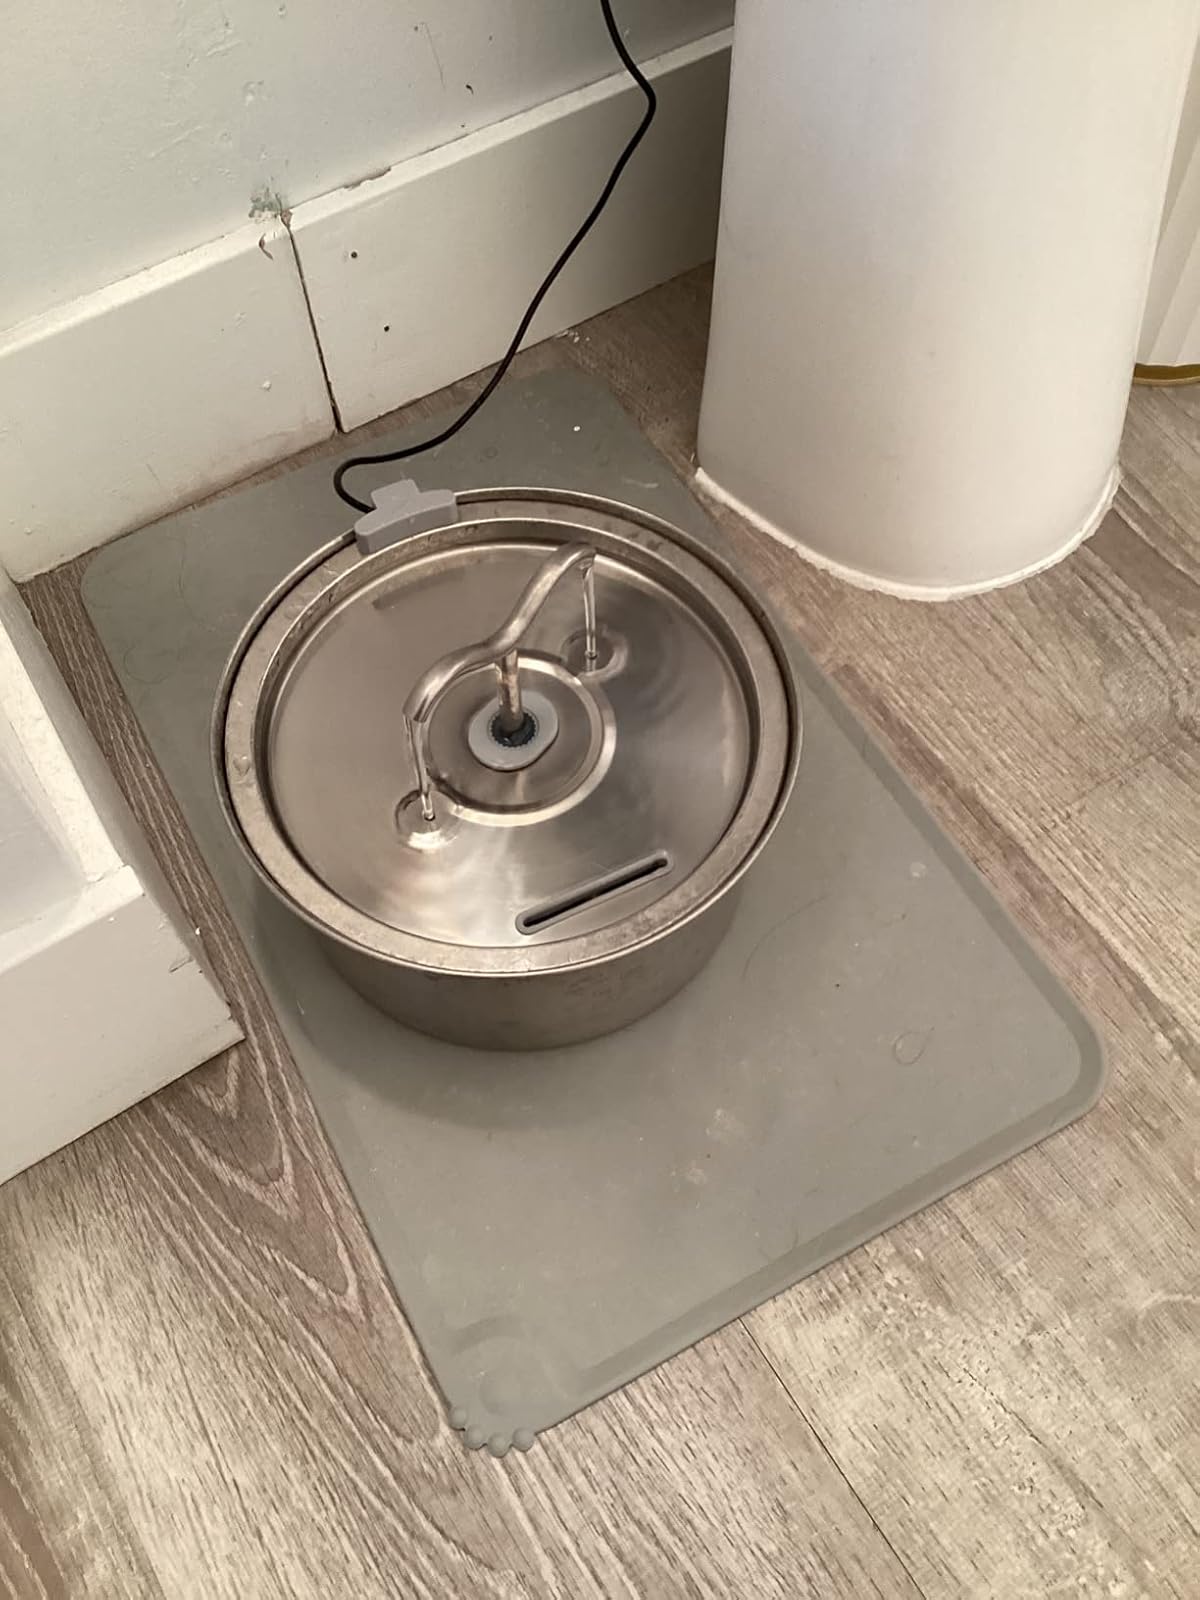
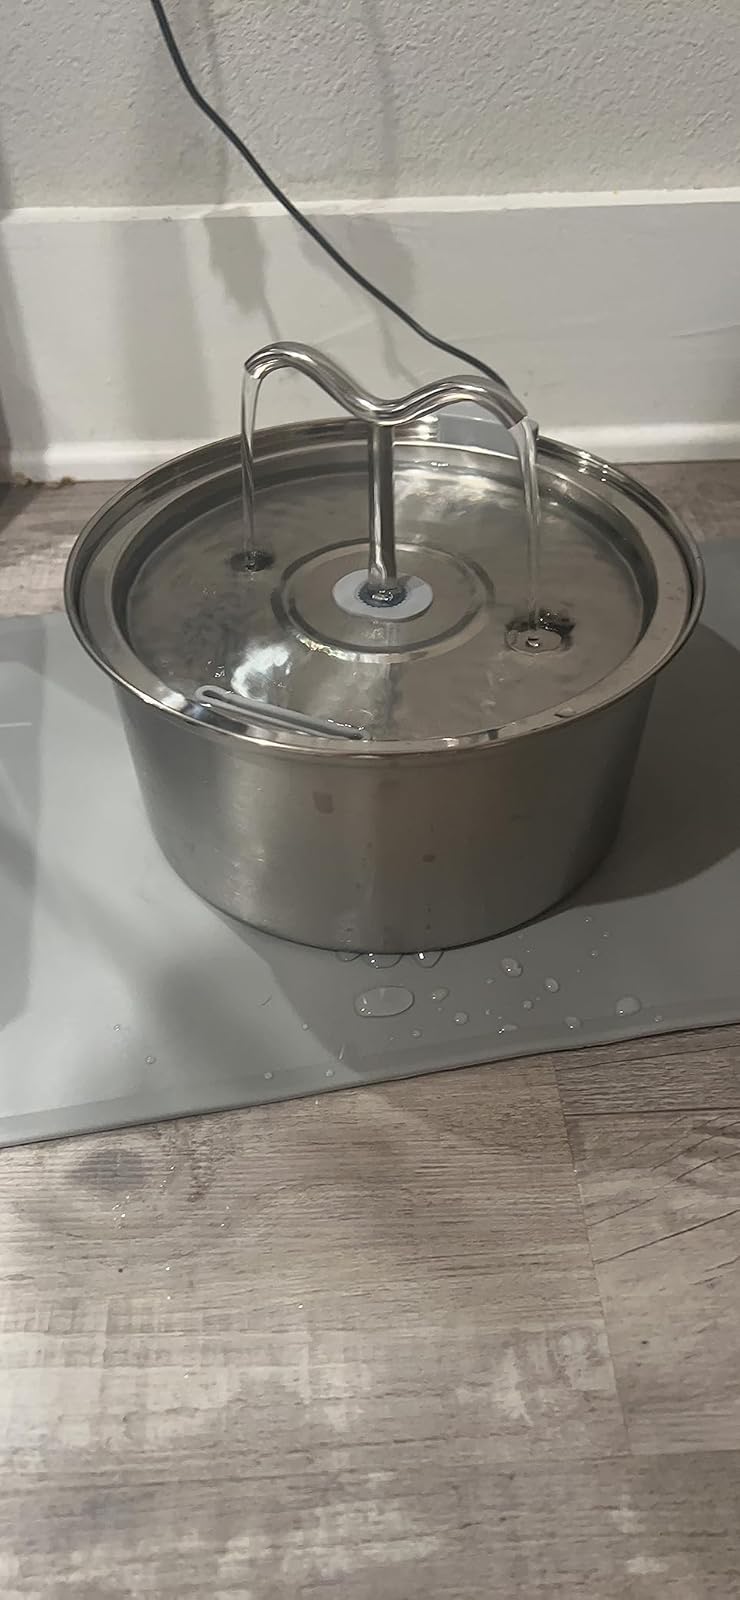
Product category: items_bowl
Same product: yes